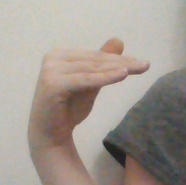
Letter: khaa